Huntington North Dam

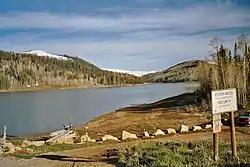
Huntington Lake

Huntington North Dam (National ID # UT10122) is a dam in Emery County, Utah.